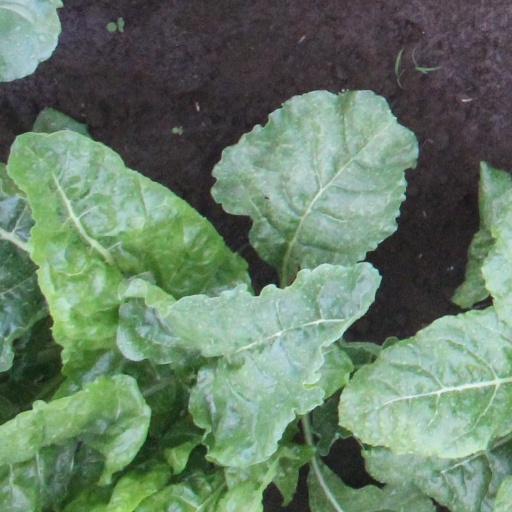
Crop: sugar beet